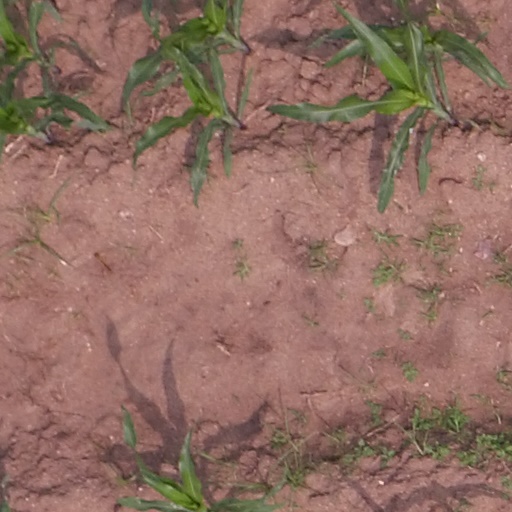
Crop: maize; corn